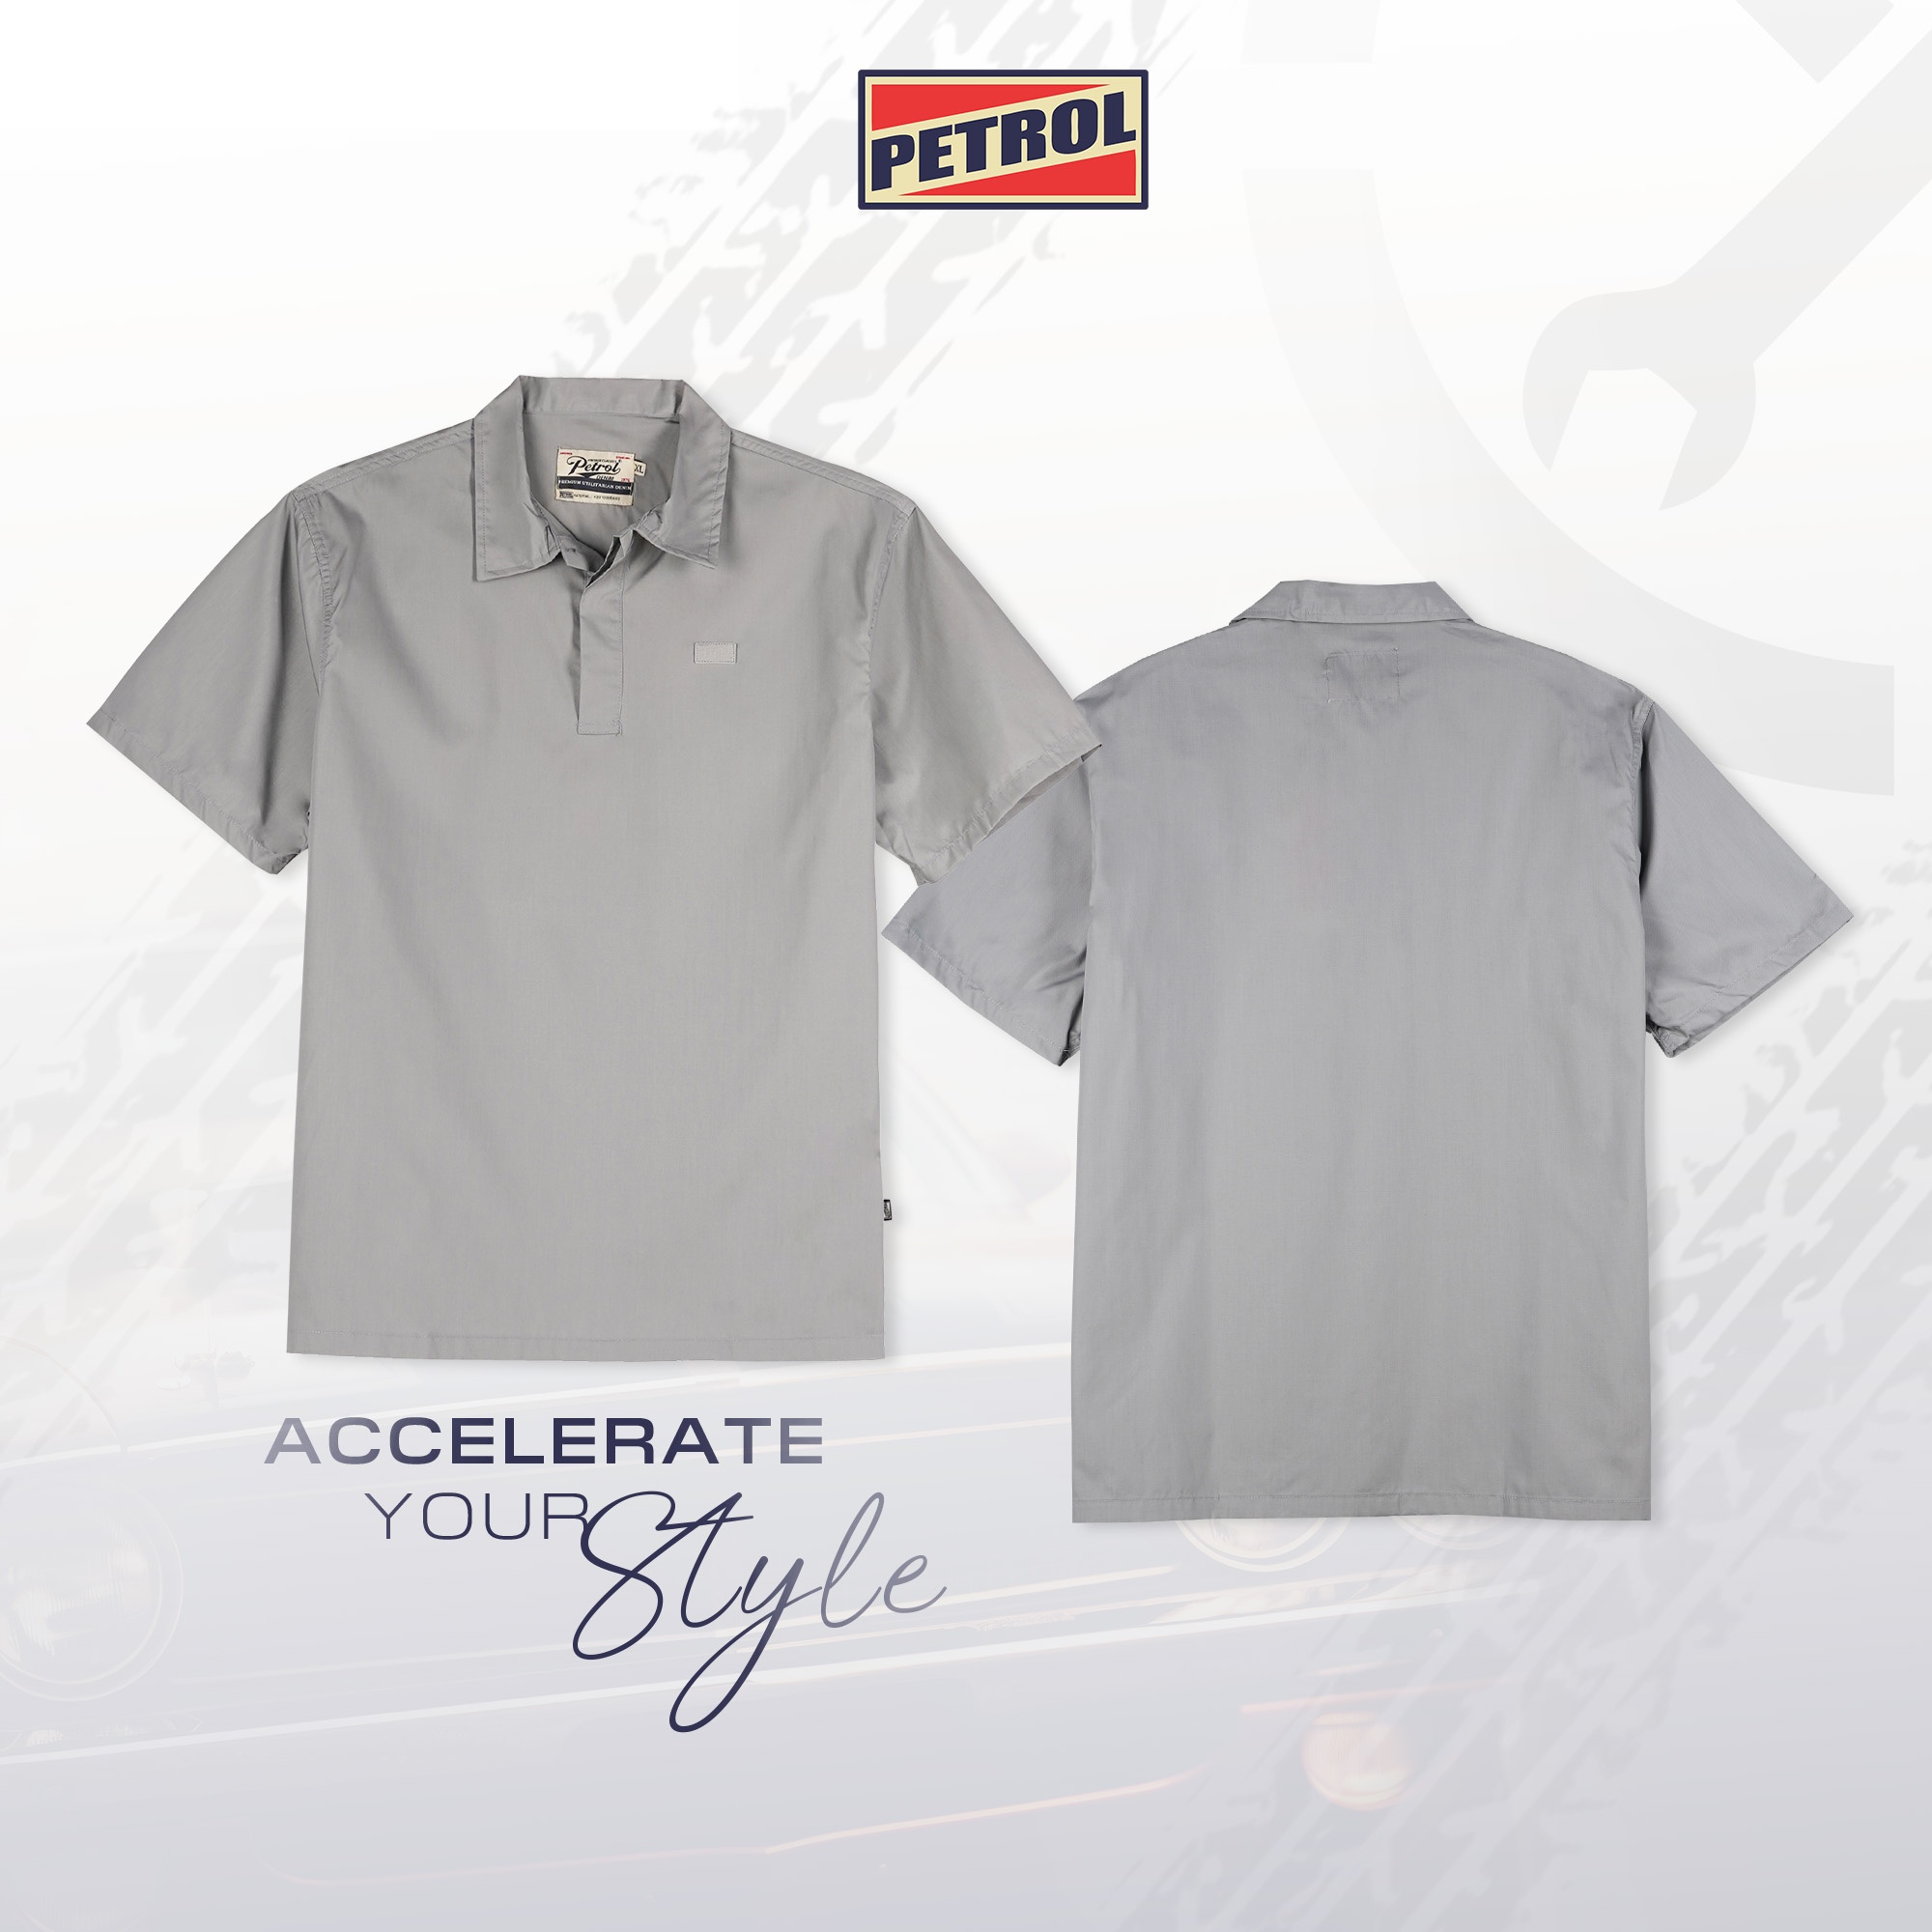
Petrol Men's Basic Woven Regular Fitting 168515 (Rock Ridge)
Brand: Petrol
Brand: Petrol Gender: Men's Category: Basic Woven Fitting: Regular Fitting Color: Rock Ridge Product Name: Petrol Men's Basic Woven Regular Fitting 168515 (Rock Ridge)
Category: Apparel & Accessories > Clothing > Clothing Tops > Shirts